Wells Moses Sawyer

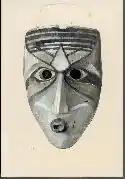
Watercolor of a mask from Key Marco

His daughter Helen Alton Sawyer and her husband Jerry Farnsworth were also artists.